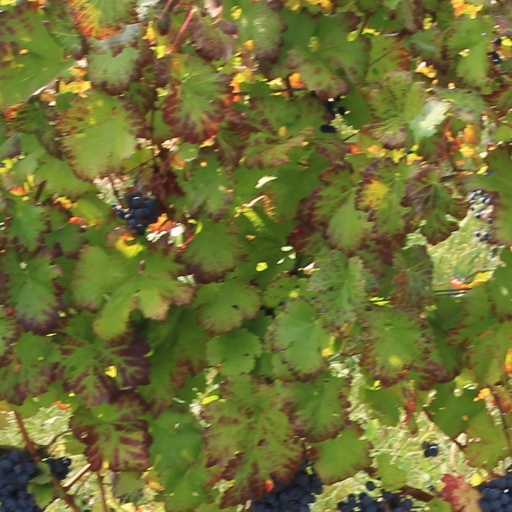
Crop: grape